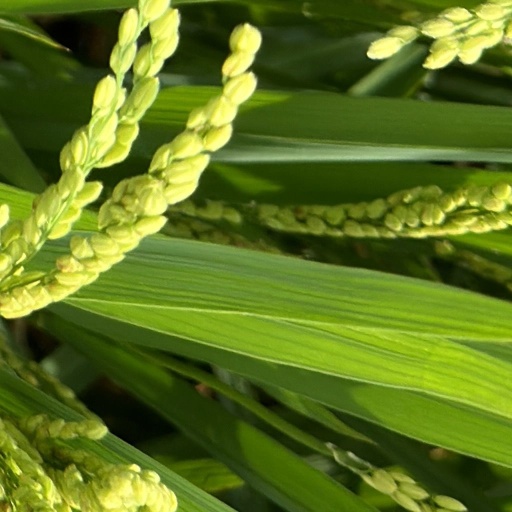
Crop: rice